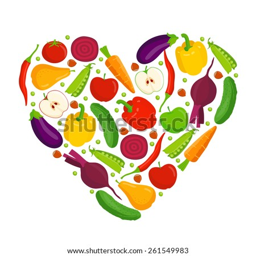
heart made of different fruits and vegetables on a white background #